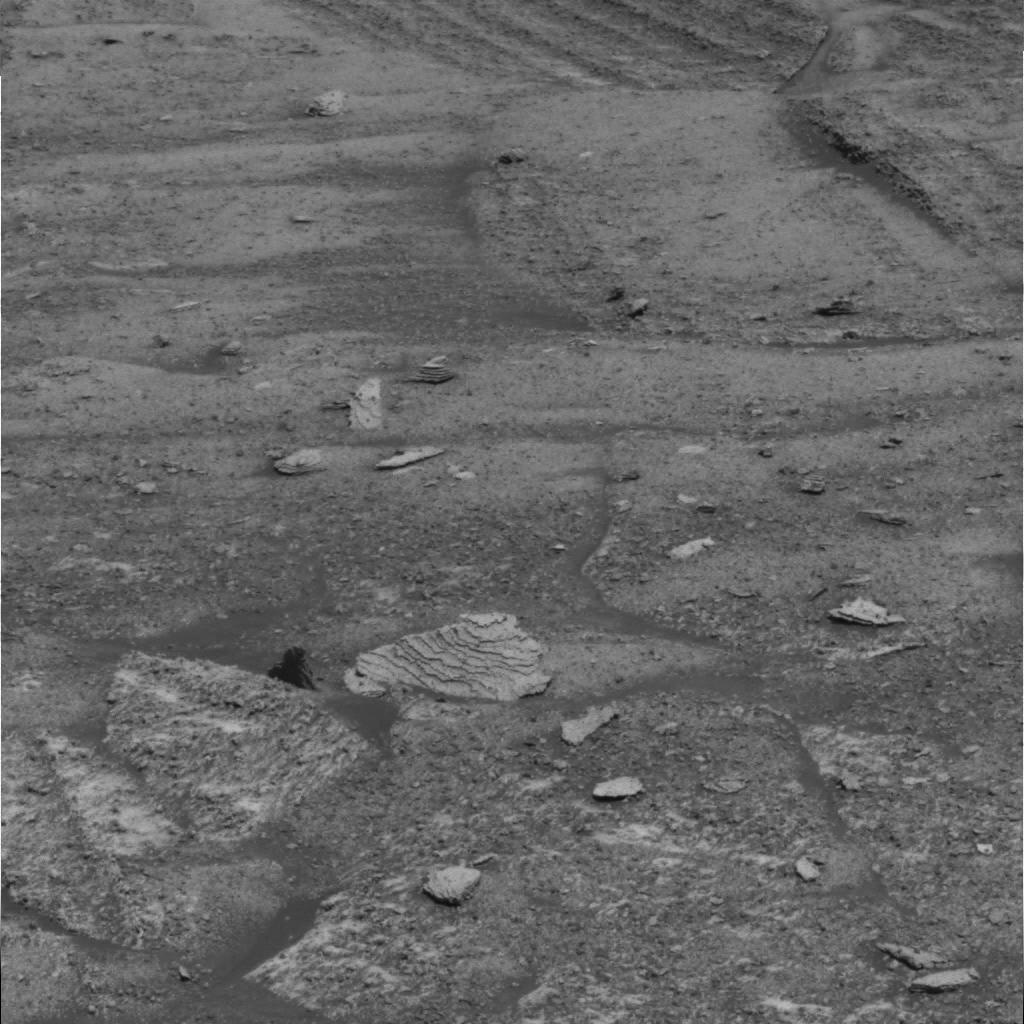
Surface features visible: Rock Outcrops, Clasts, Rock (Linear Features), Soil, Spherules, Nearby Surface